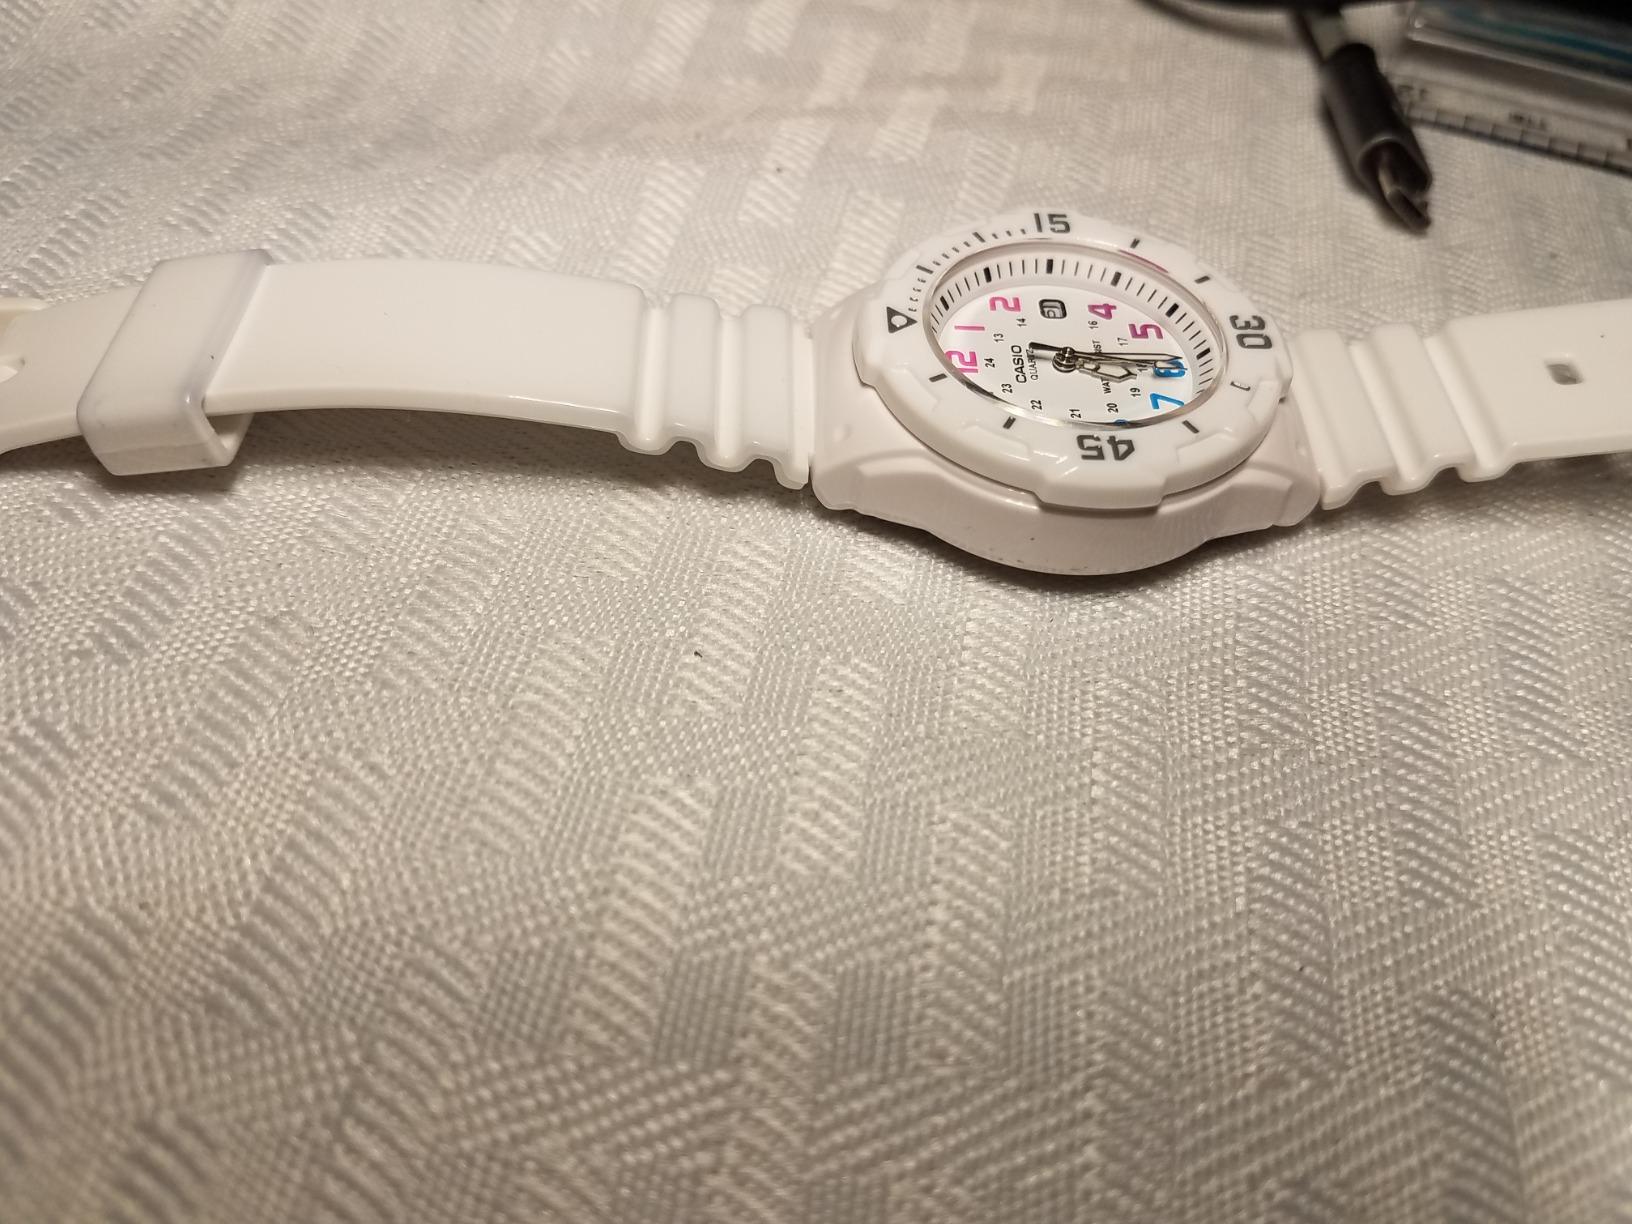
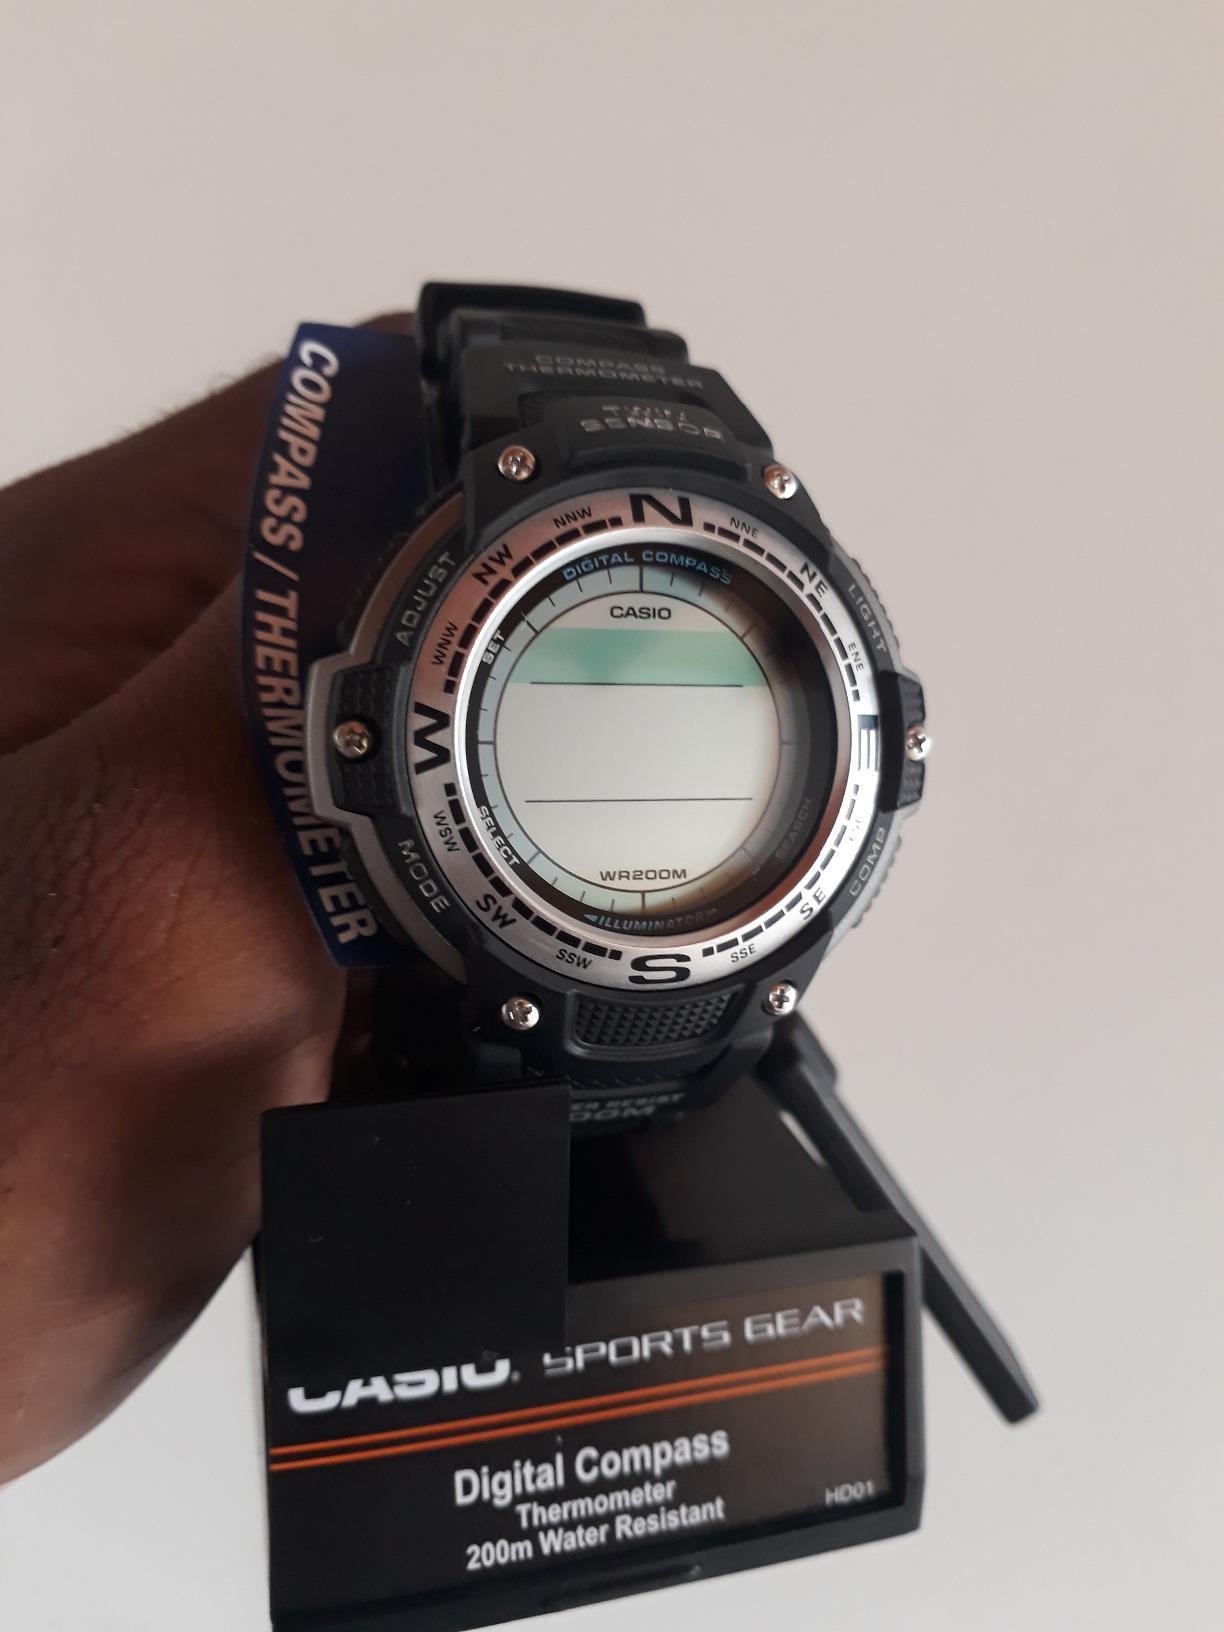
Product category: accessories_watch
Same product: no